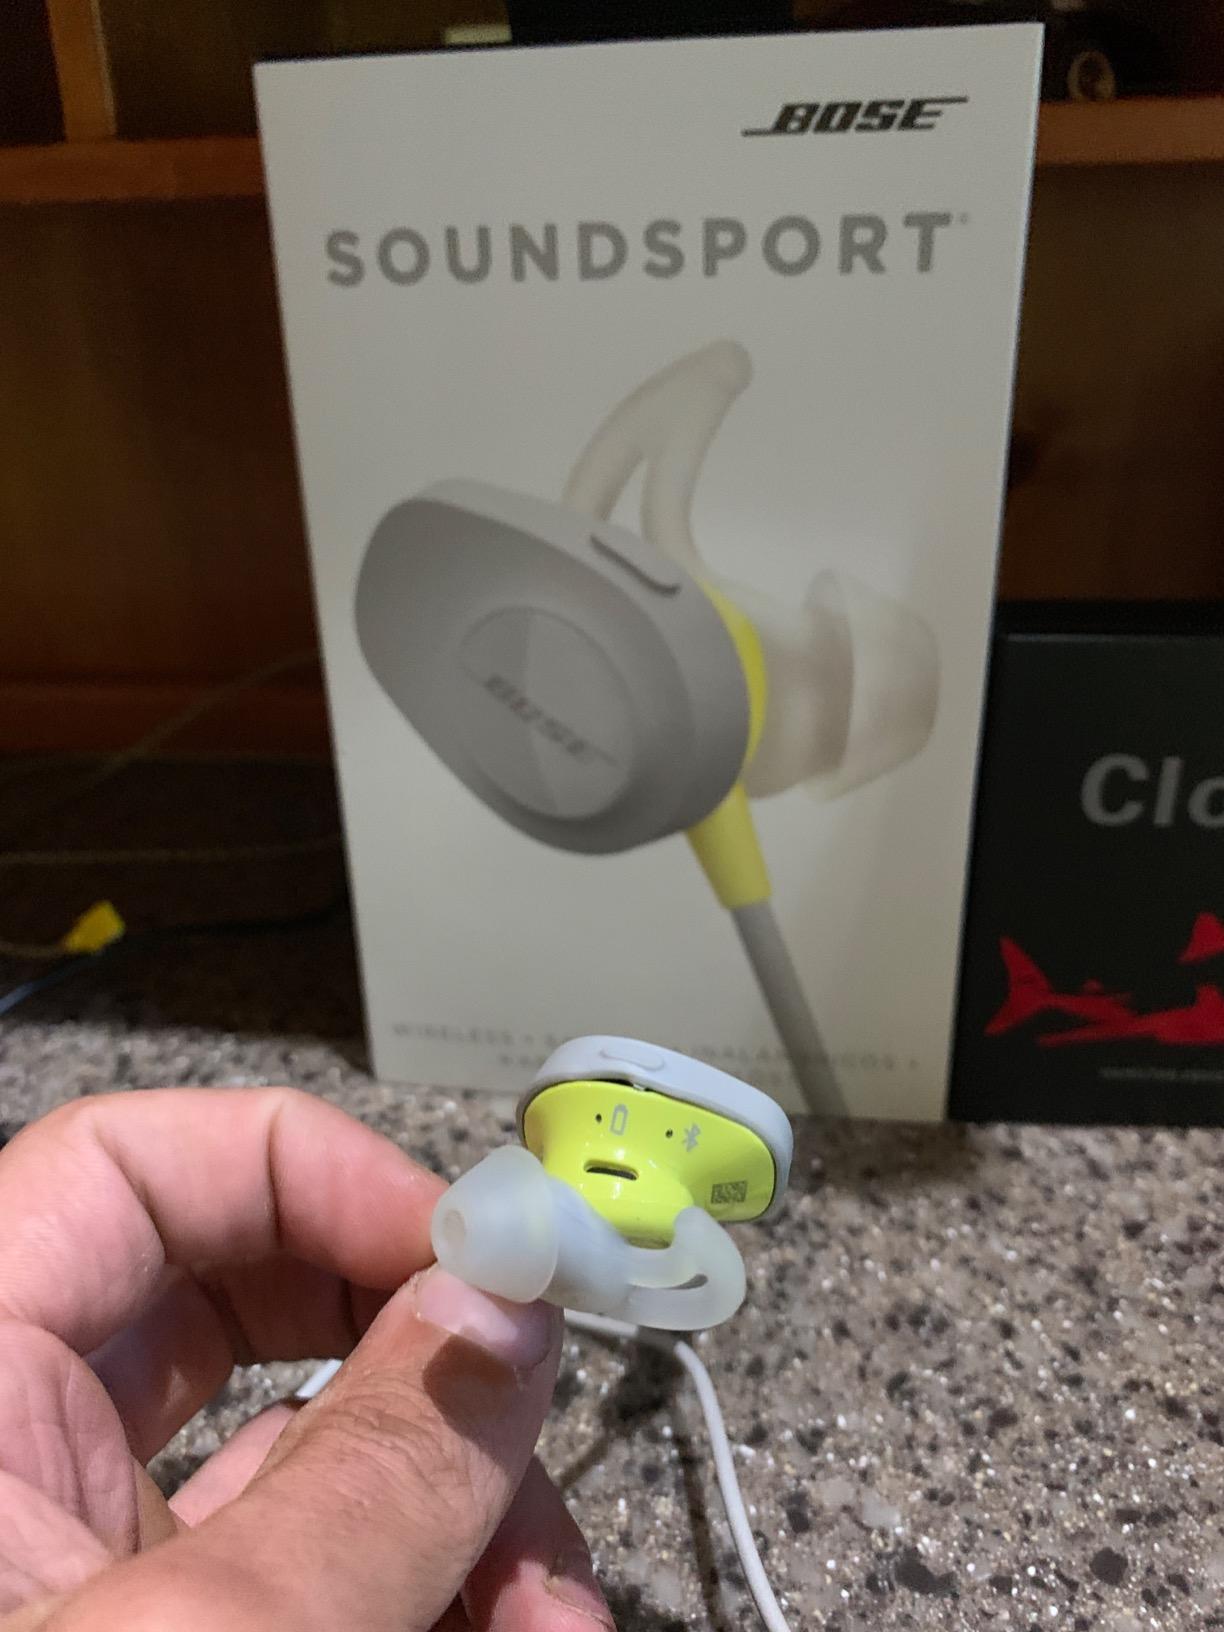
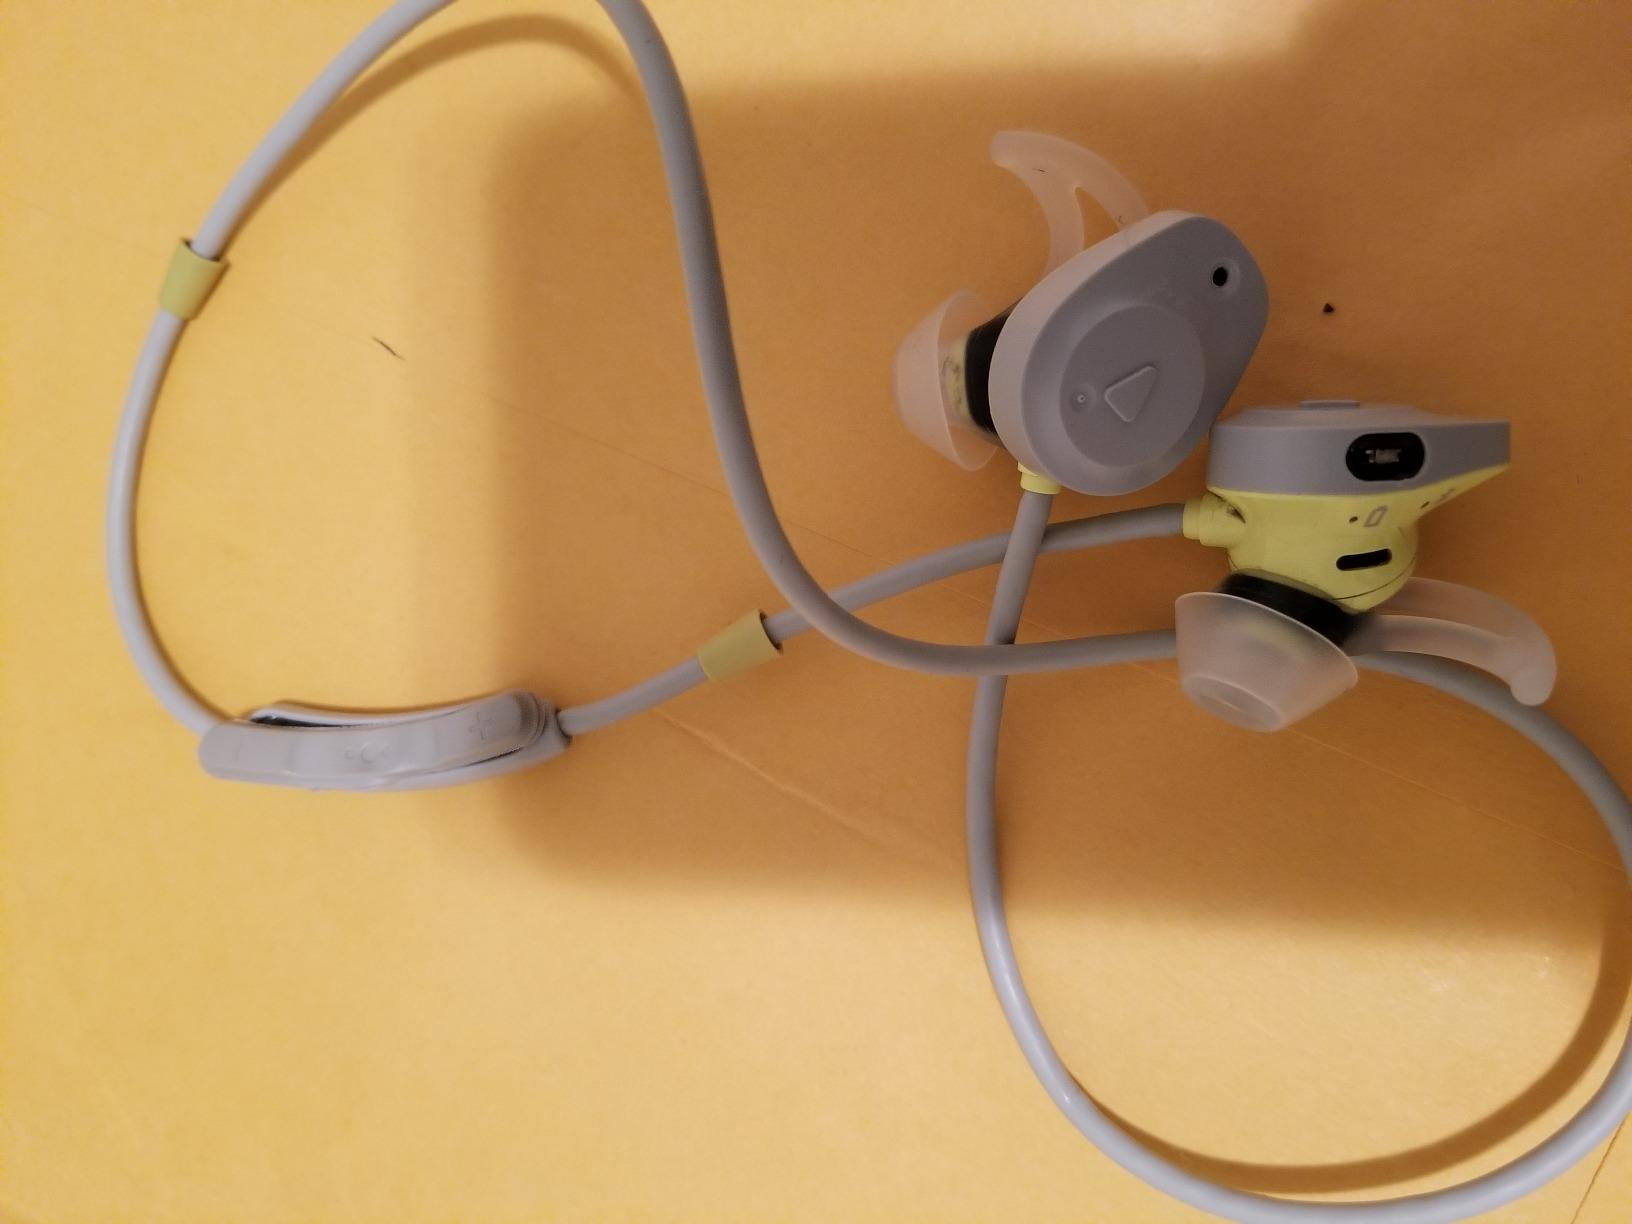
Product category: headphones
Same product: yes